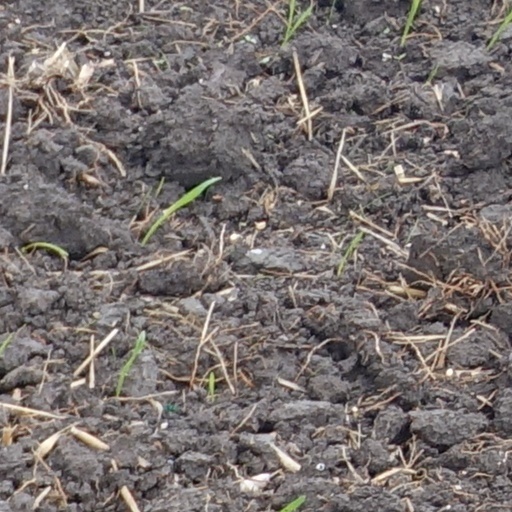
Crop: wheat